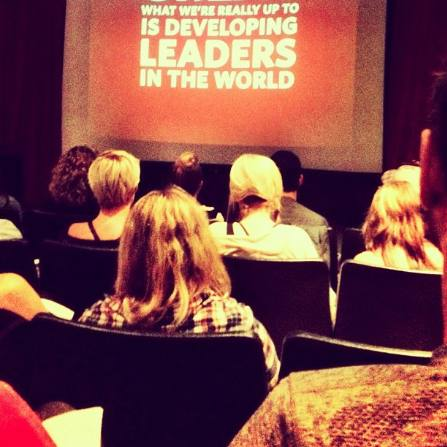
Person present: Yes